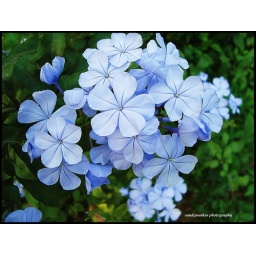
This cluster of blue flowers can catch the attention of anyone with ease, shot in macro mode.